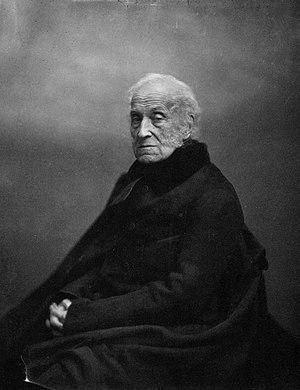
Adam Jerzy Czartoryski, né le 14 janvier 1770 à Varsovie, mort le 15 juillet 1861 à Montfermeil près de Chelles, est un homme d'État, diplomate et écrivain polonais, d'orientation d'abord russophile : proche du tsar Alexandre Iᵉʳ, il est ministre des Affaires étrangères et président du Conseil des ministres de Russie de 1804 à 1806, puis sénateur palatin du royaume de Pologne, mais, confronté à la russification de son pays, il finit par s'y opposer, préside le gouvernement national polonais durant l'insurrection anti-russe de 1830-1831, et doit s'exiler en France après la victoire russe, dirigeant à Paris l'aile conservatrice de l'émigration polonaise.